Bono

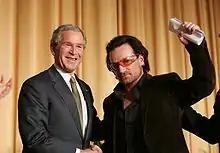
Bono and then-U.S. President George W. Bush in 2006

Bono has been involved in philanthropy and activism for human rights and social justice causes, both as a member of U2 and as an individual. He explained that he was motivated to become involved in social and political causes by seeing one of the "Secret Policeman's Ball" benefit shows, staged by Monty Python member John Cleese and producer Martin Lewis for the human-rights organisation Amnesty International in 1979. Bono stated, "I saw "The Secret Policeman's Ball" and it became a part of me. It sowed a seed...".